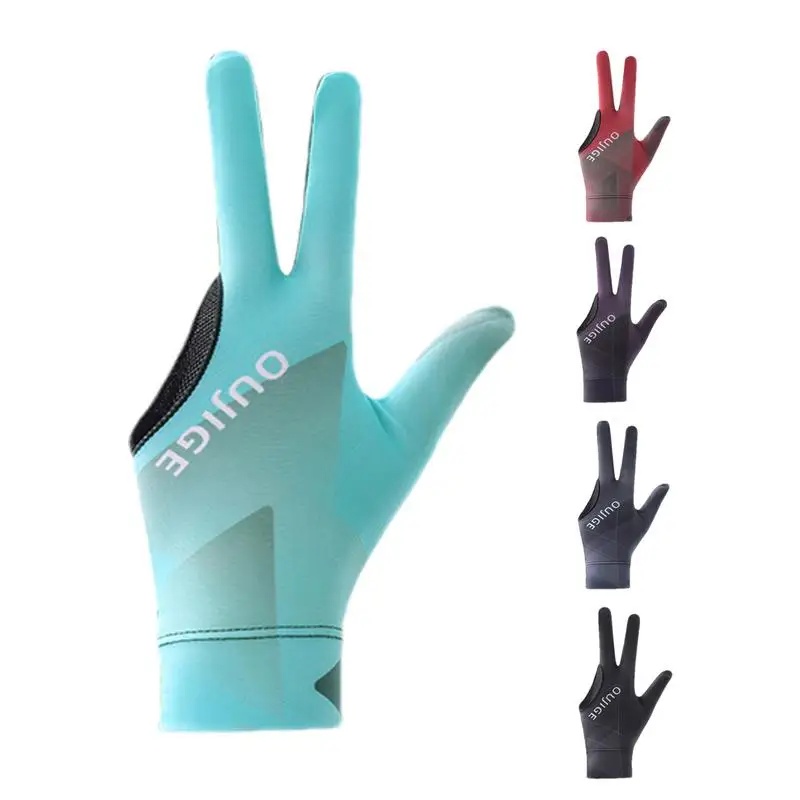
3 Finger Single Pool Gloves Non-Slip Pool & Billiards Gloves Breathable Wear-Resistant Cue Action Gloves Billiards Accessories
SPECIFICATIONS Brand Name : NoEnName_Null Choice : yes High-concerned chemical : None Model Number : Billiard Pool Gloves Origin : Mainland China Sport : POOL semi_Choice : yes
Brand: ApexCue
Category: Sporting Goods > Indoor Games > Billiards > Billiard Gloves